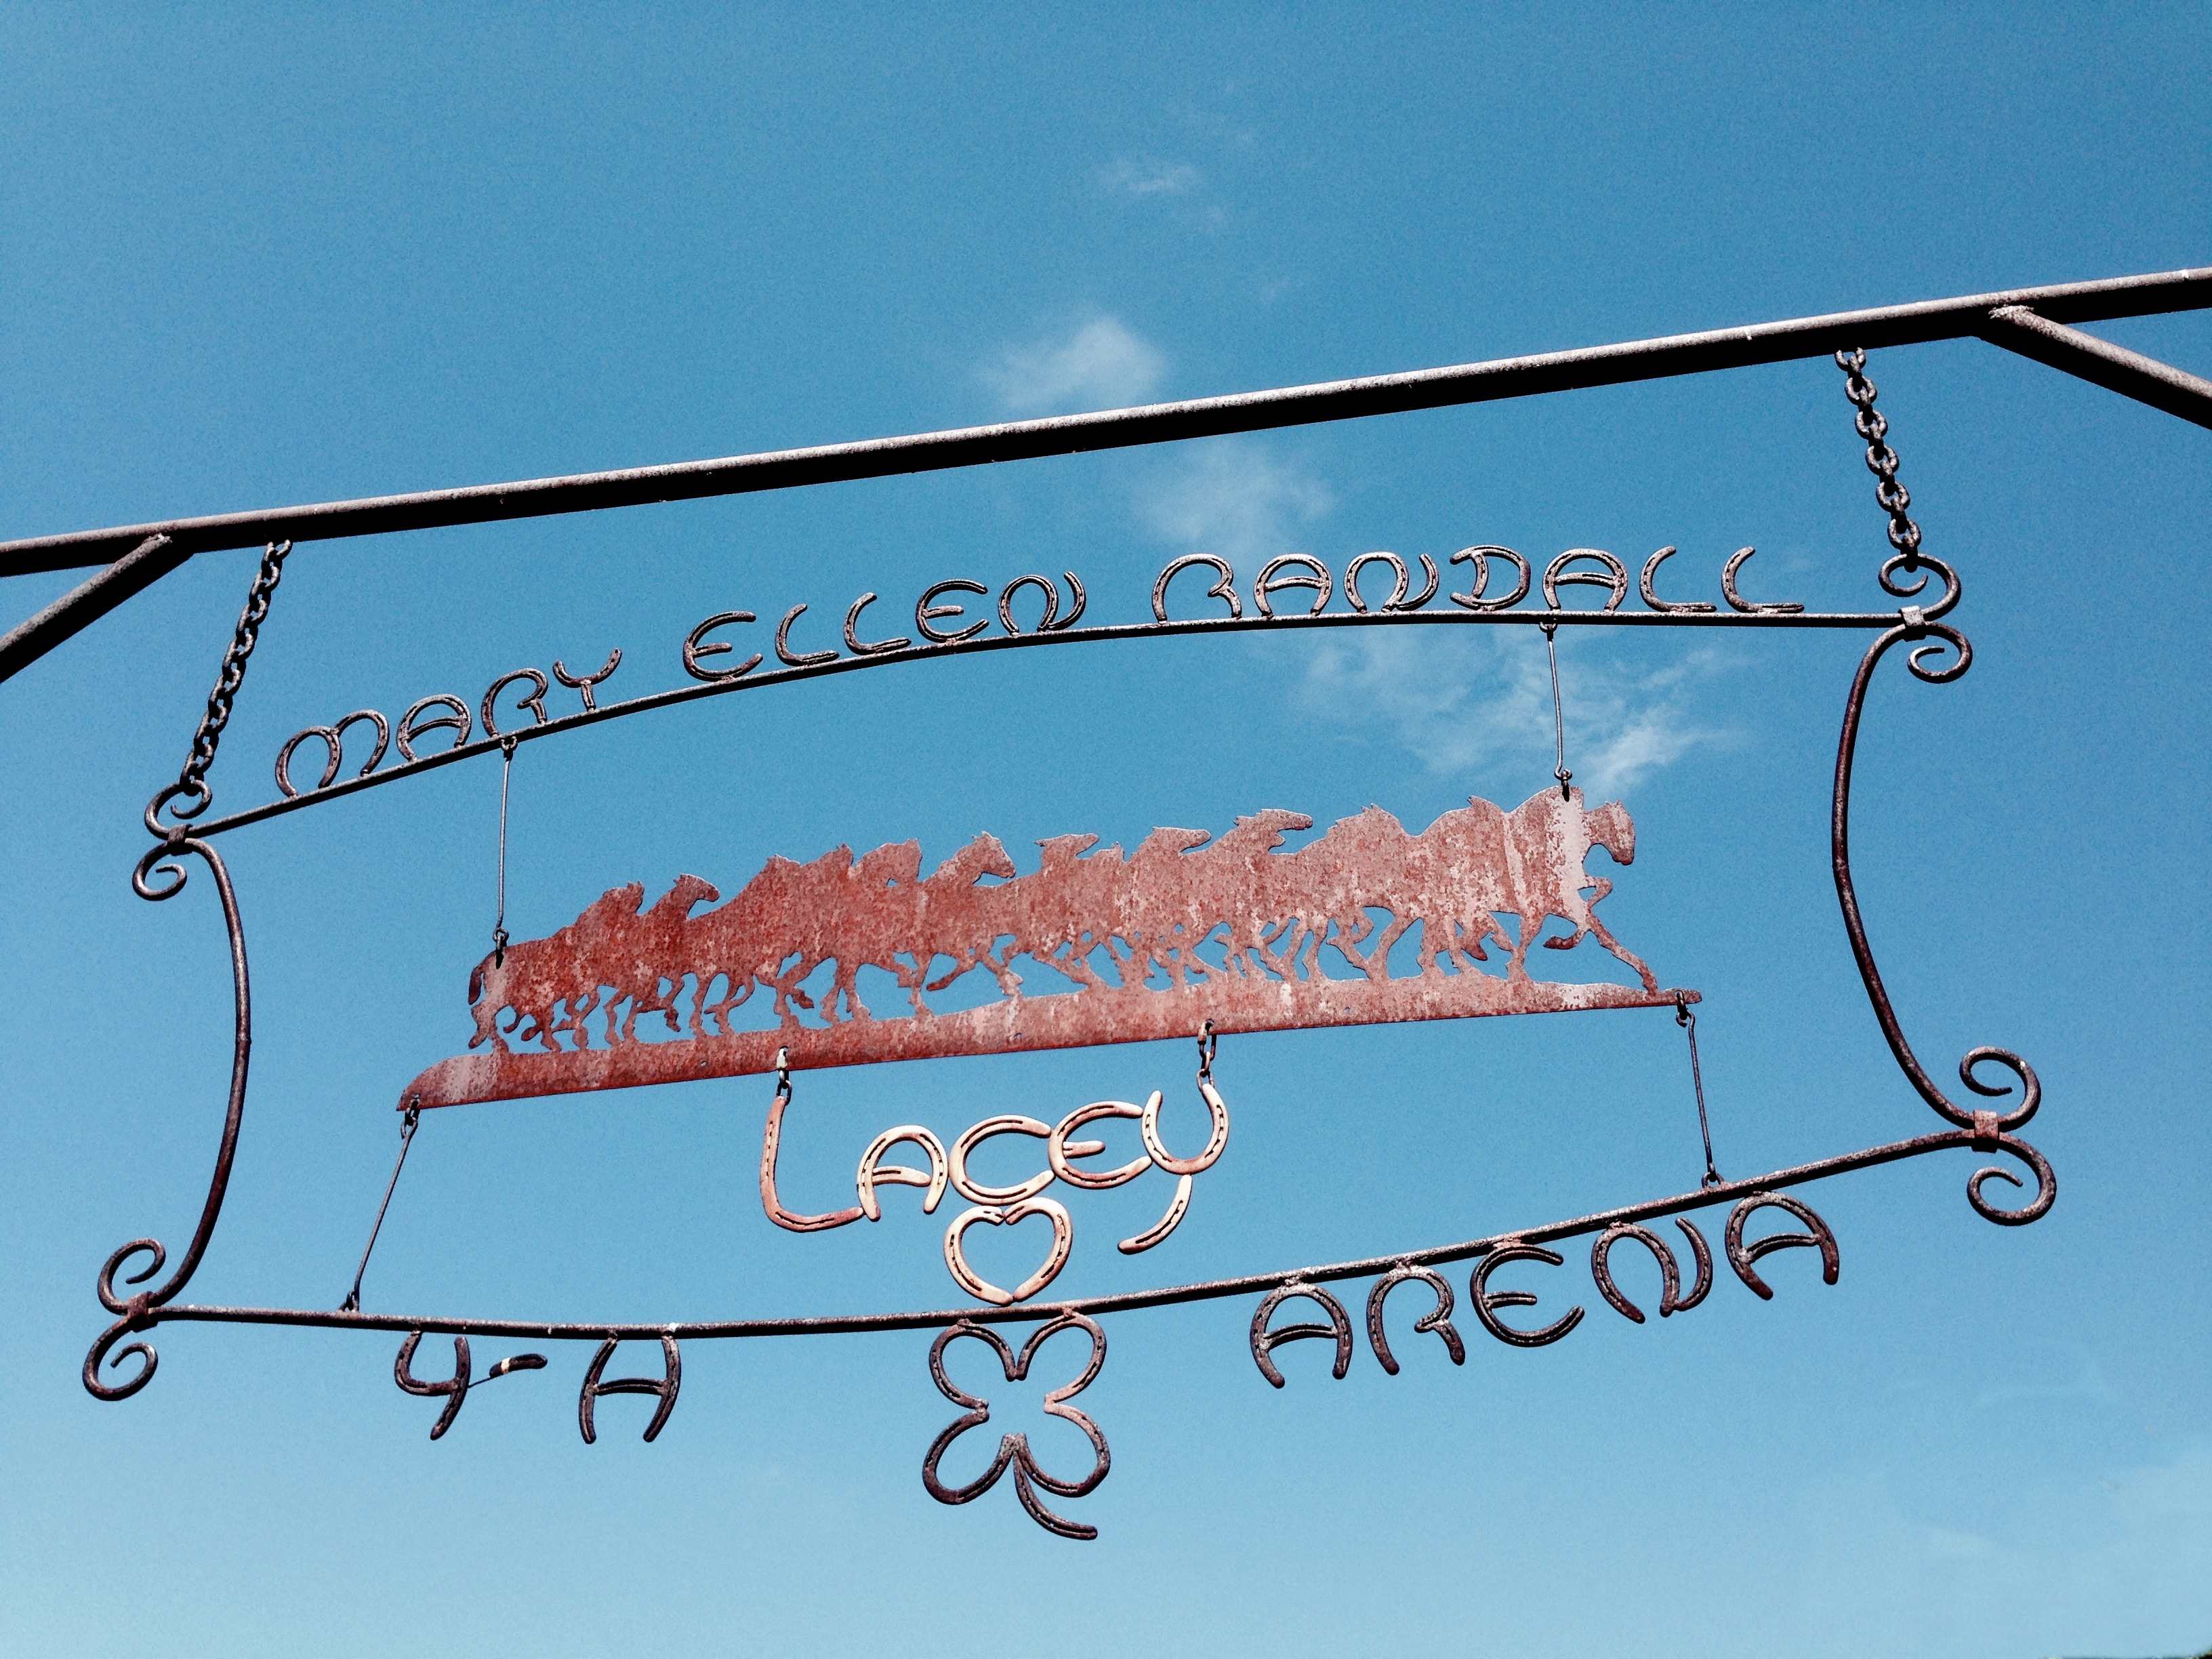
advertising, sign, line, banner, signage, font, shape